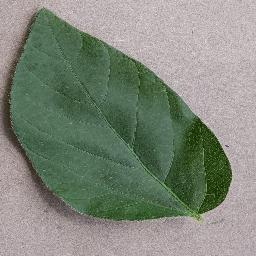
Label: Soybean___healthy